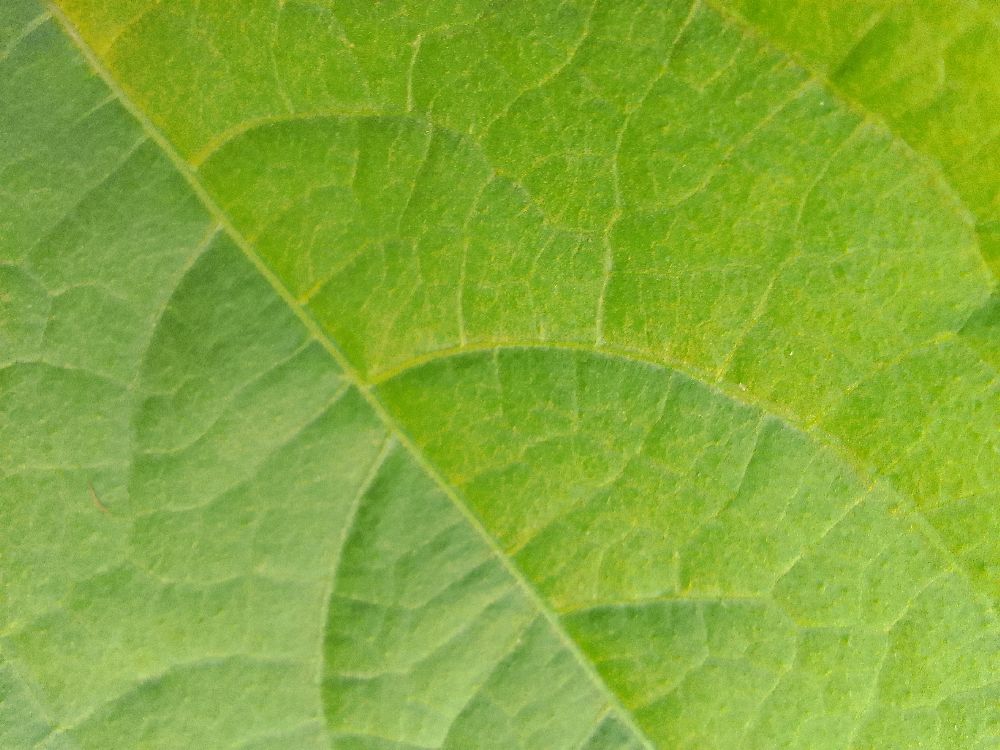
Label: healthy